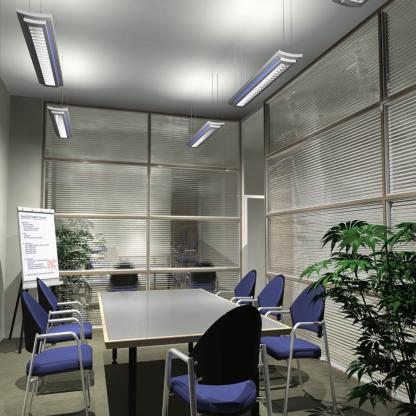
Scene: Indoor